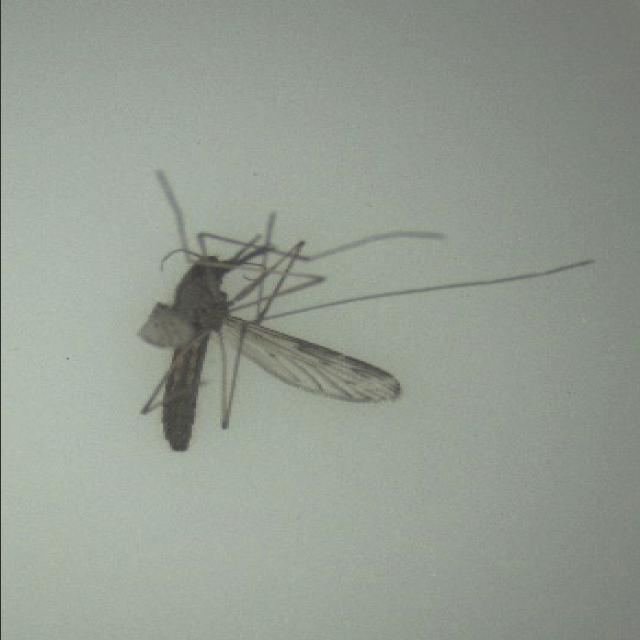
Species: anopheles_sinensis